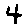
Label: 4